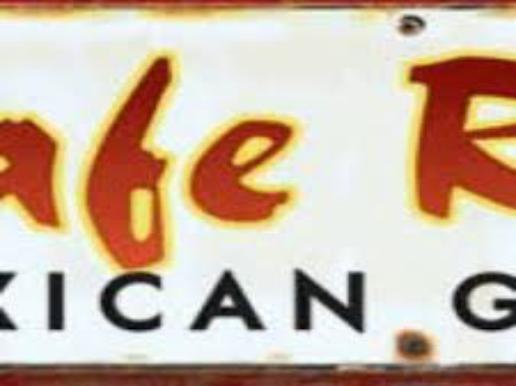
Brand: Cafe Rio
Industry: Food